Chester, West Virginia

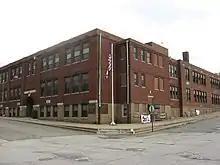
The Chester Municipal Building, originally Chester High School

Chester was established in 1896, but not incorporated until 1907. The town was established by East Liverpool, Ohio lawyer J.E. McDonald, and the name may be a transfer from Chester County, Pennsylvania or Chester, England, although its true origin is unknown. It was the home of Rock Springs Park, a small amusement park founded in 1897 by McDonald, home to various rides, a swimming pool, a lake, a small zoo, and live performances. It closed in 1970 for the expansion of U.S. Route 30 through the area.